Hamilton Owen Rendel

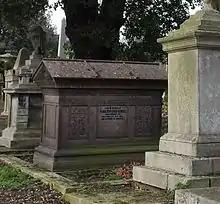
Grave of Hamilton Owen Rendel at Kensal Green Cemetery

Hamilton Owen Rendel (1843–17 September 1902) designed and installed the original raising mechanism of the Tower Bridge while working for Sir W. G. Armstrong Mitchell & Company of Newcastle upon Tyne.